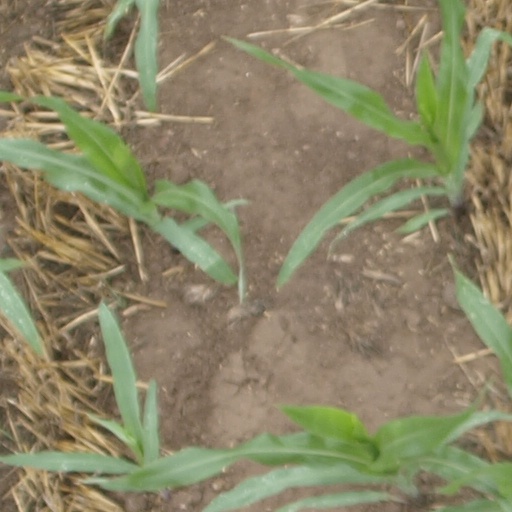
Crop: maize; corn